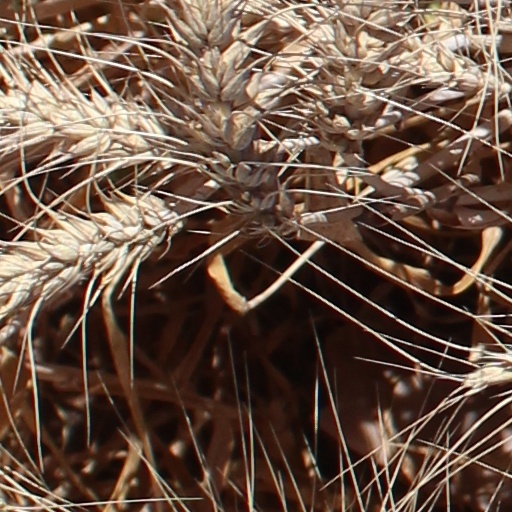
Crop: wheat